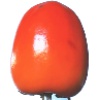
Label: images